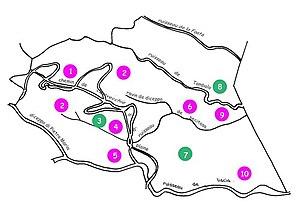
relevé toponymique
Casevecchie est une commune française située dans la circonscription départementale de la Haute-Corse et le territoire de la collectivité de Corse. Elle appartient à l'ancienne piève d'Aléria.